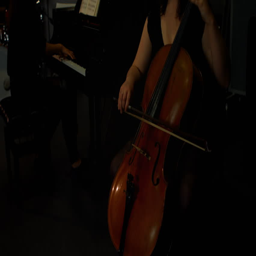
women playing a violin and piano in music studio 4k